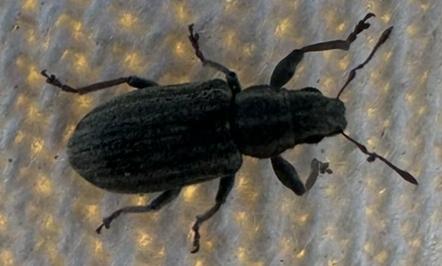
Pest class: pea_leaf_weevil